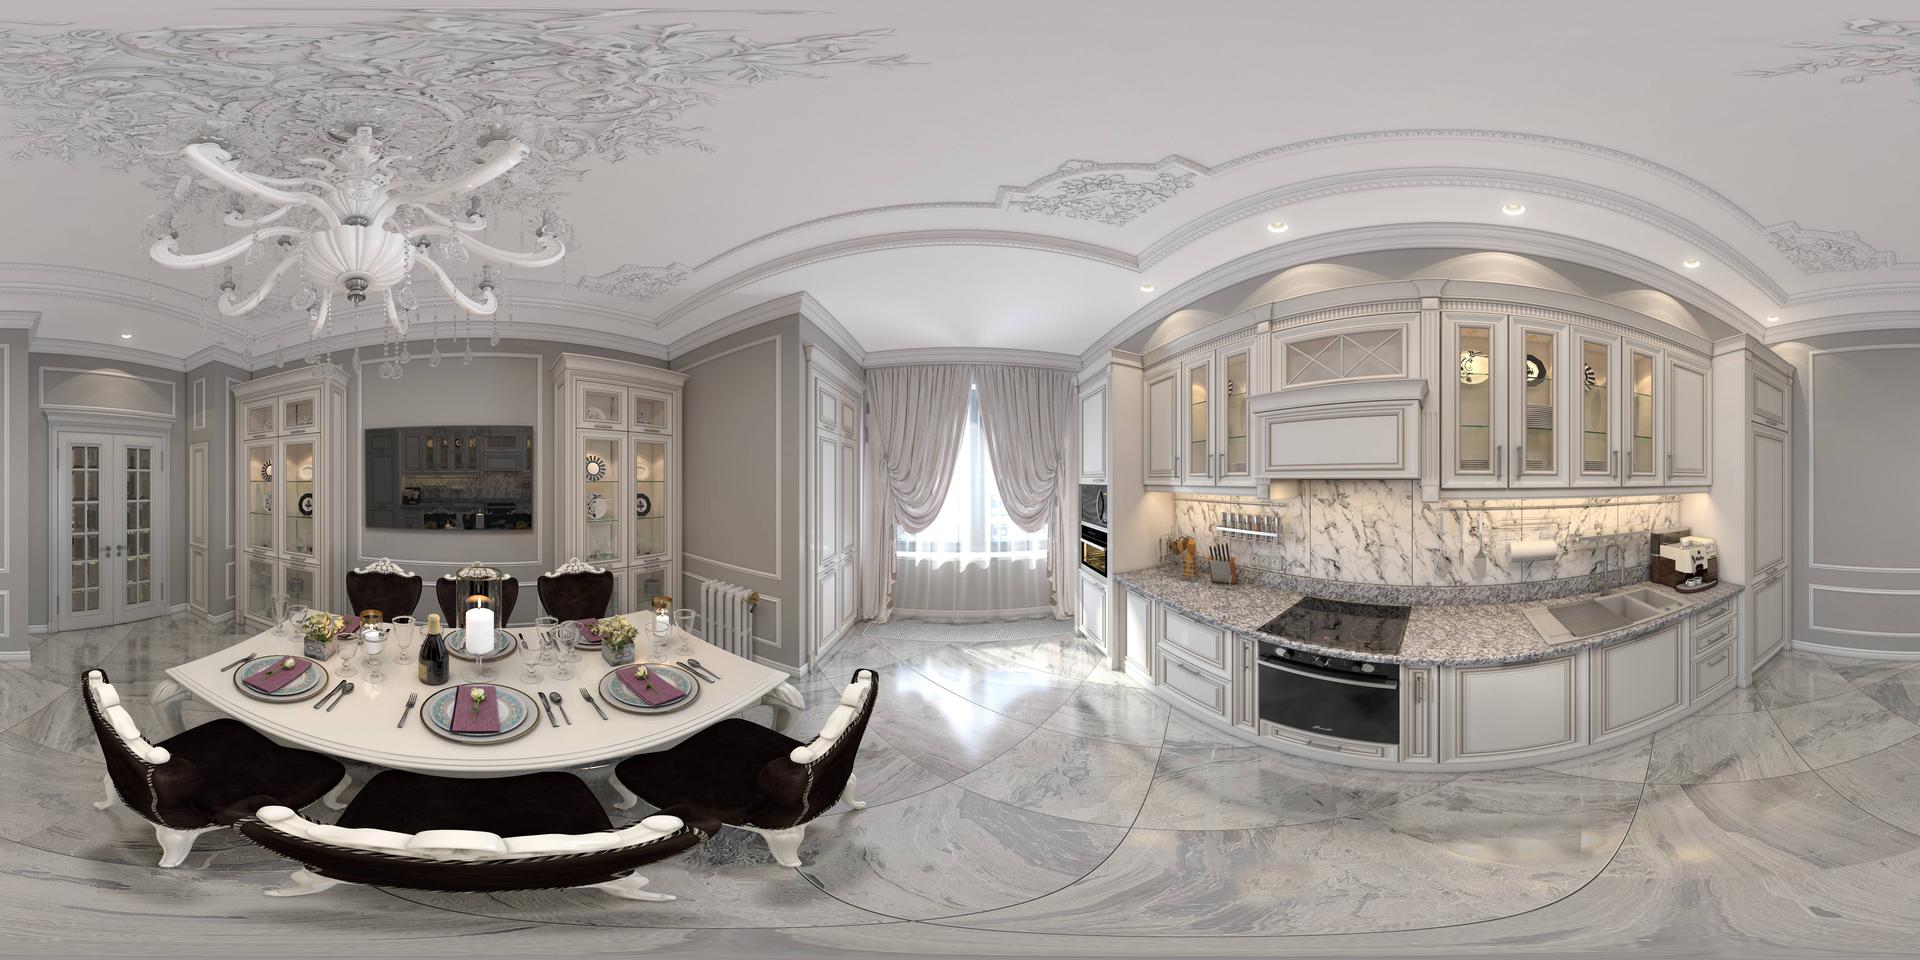
Referred object: the white radiator next to the shelf

Referred object: the white chandelier